Susenyos I

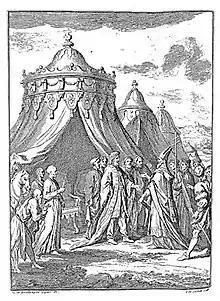
Contemporary portrait of King Susenyos I of Ethiopia receiving the Latin Patriarch Afonso Mendes

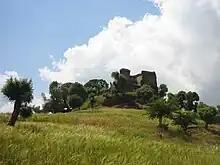
Ruins of Susenyos Palace

Susenyos I (–1575 – 17 September 1632), also known as Susenyos the Catholic, was Emperor of Ethiopia from 1607 to 1632, and a member of the Solomonic dynasty. His throne names were Seltan Sagad and Malak Sagad III.